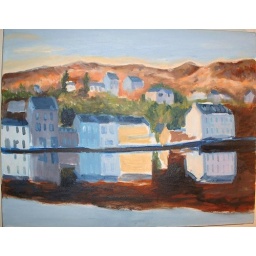
Oil on canvas (2004) Reflections of houses in the calm water in Tarbert harbour, Argyl, Scotland.